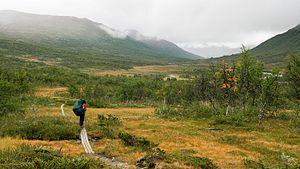
Les parcs nationaux de Suède sont des aires protégées qui représentent le niveau de protection le plus strict que le gouvernement suédois peut garantir à une aire naturelle. En 2018, il existe 30 parcs nationaux qui couvrent au total environ 7 400 km² en excluant les zones marines, soit 1,5 % de la superficie du pays.